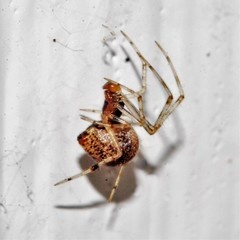
Species: Parasteatoda_tepidariorum